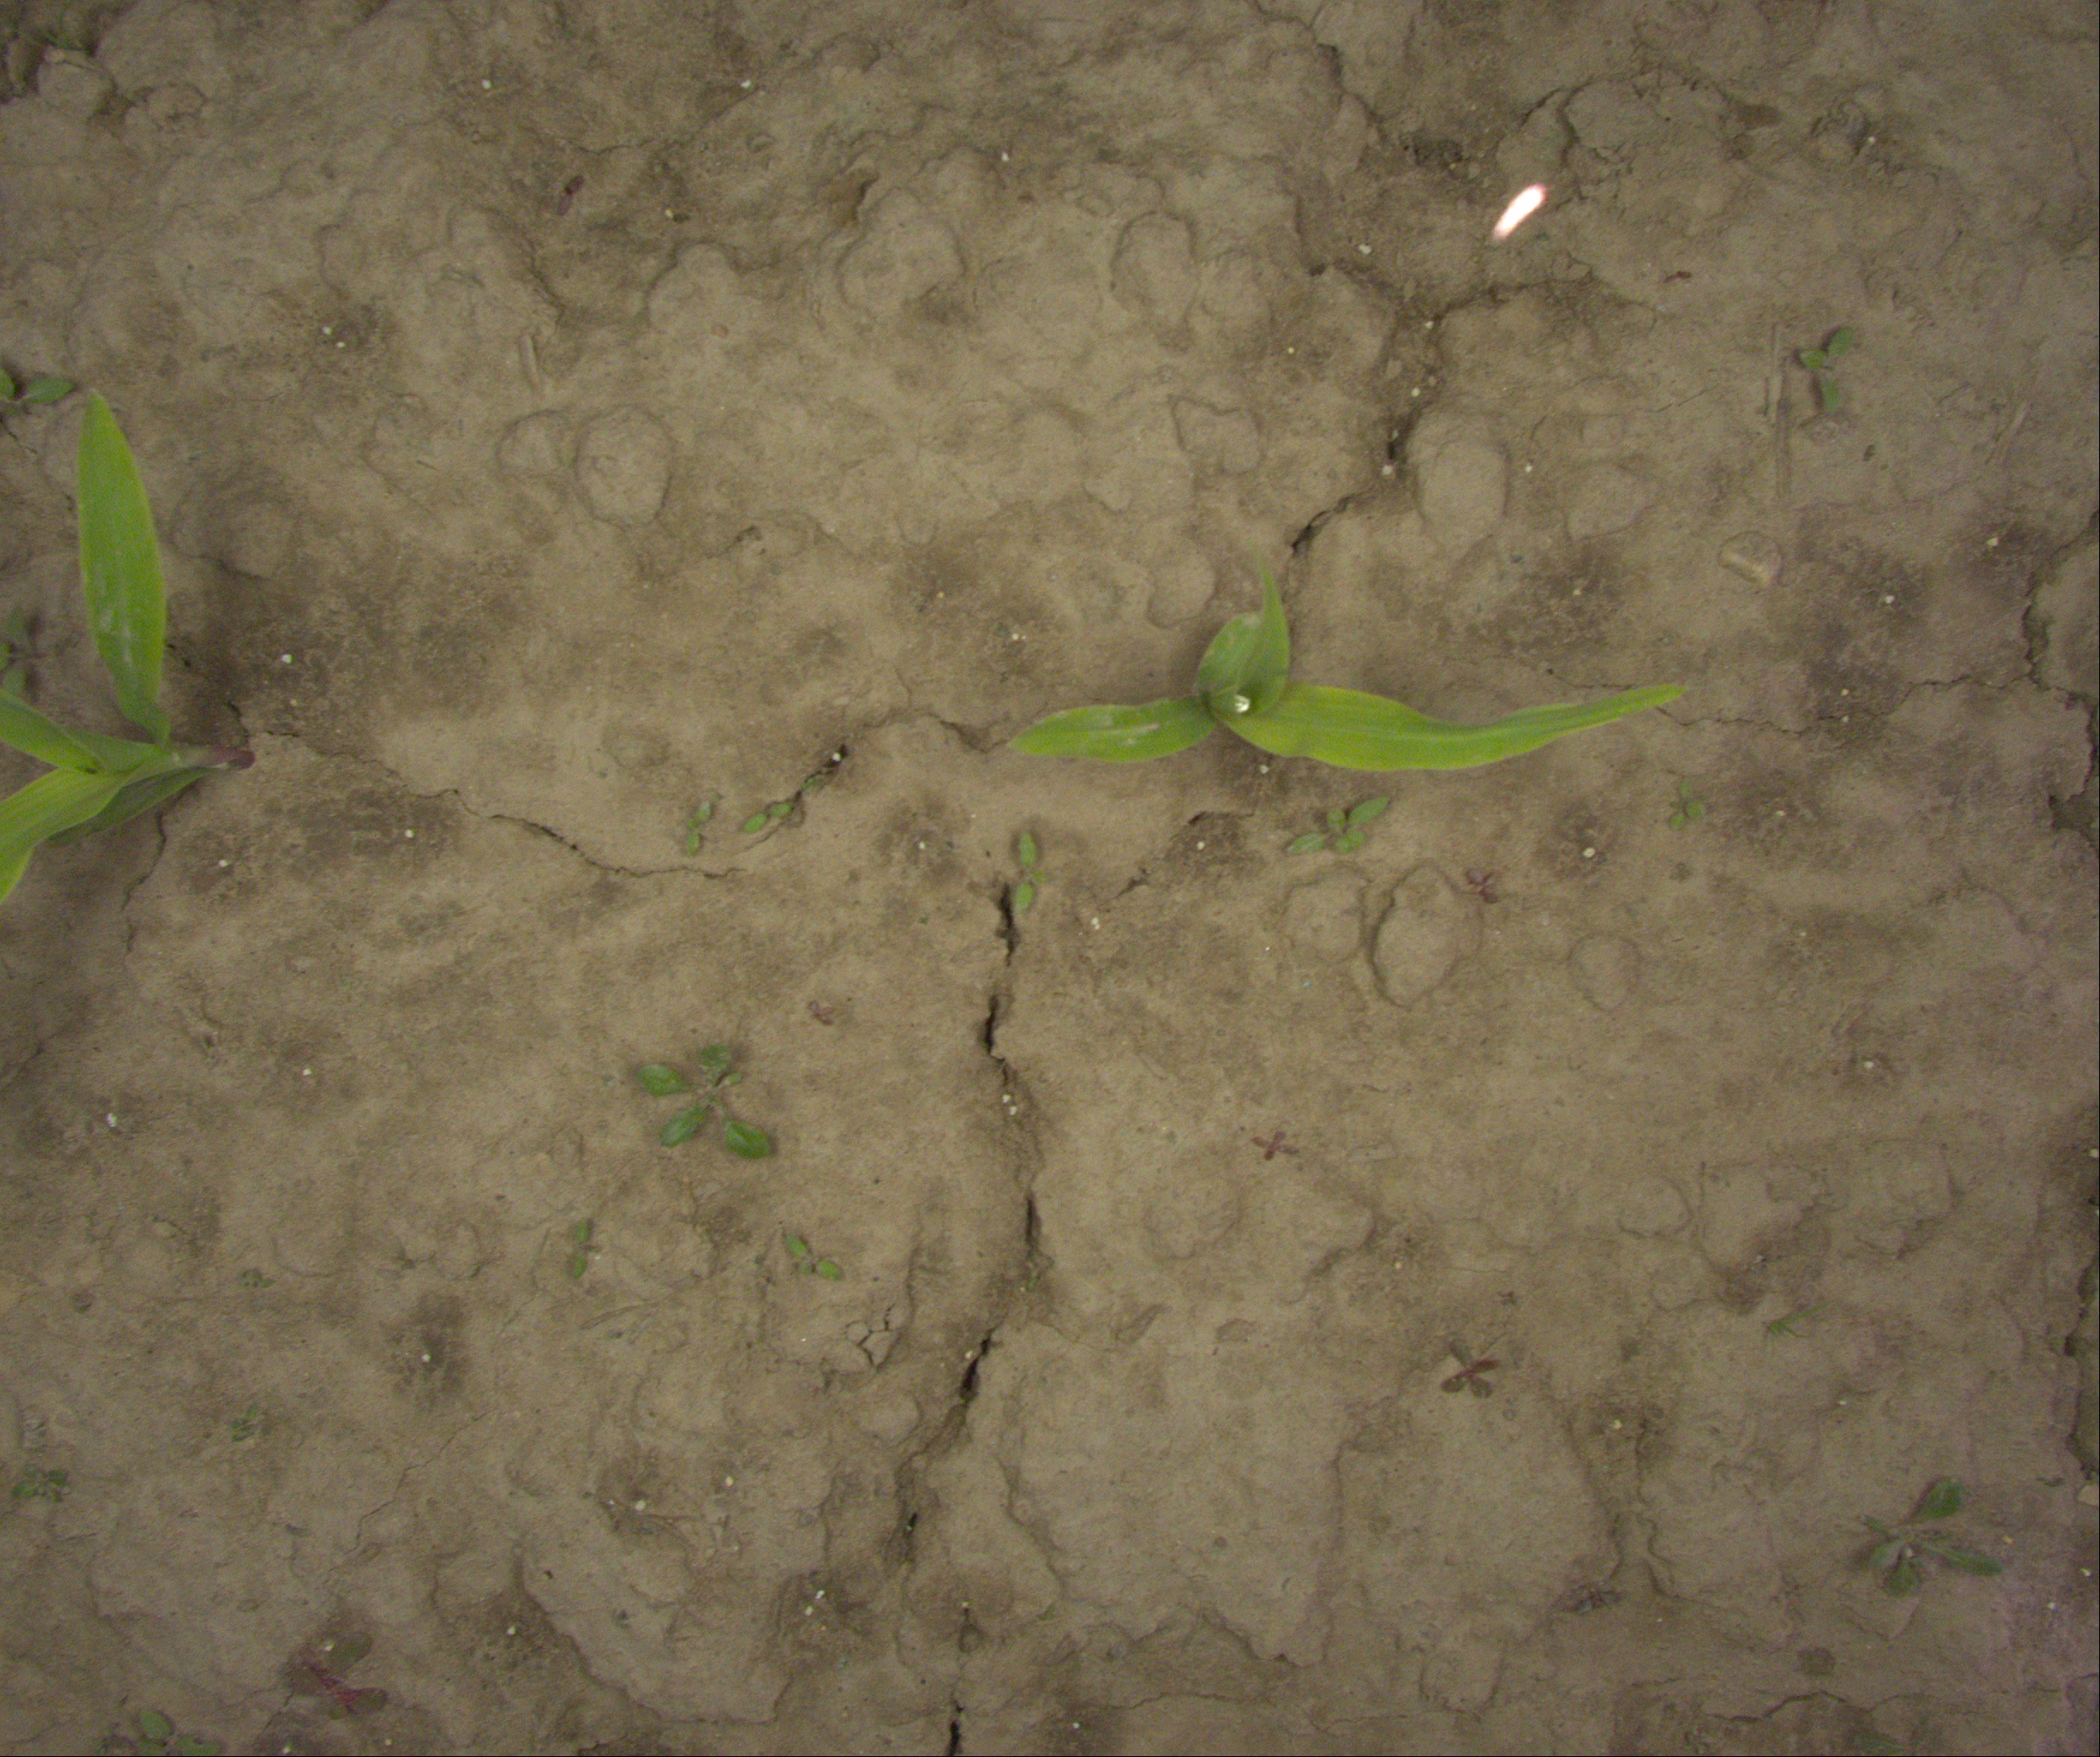
Crop: maize
Objects: maize, maize, stem_maize, stem_maize